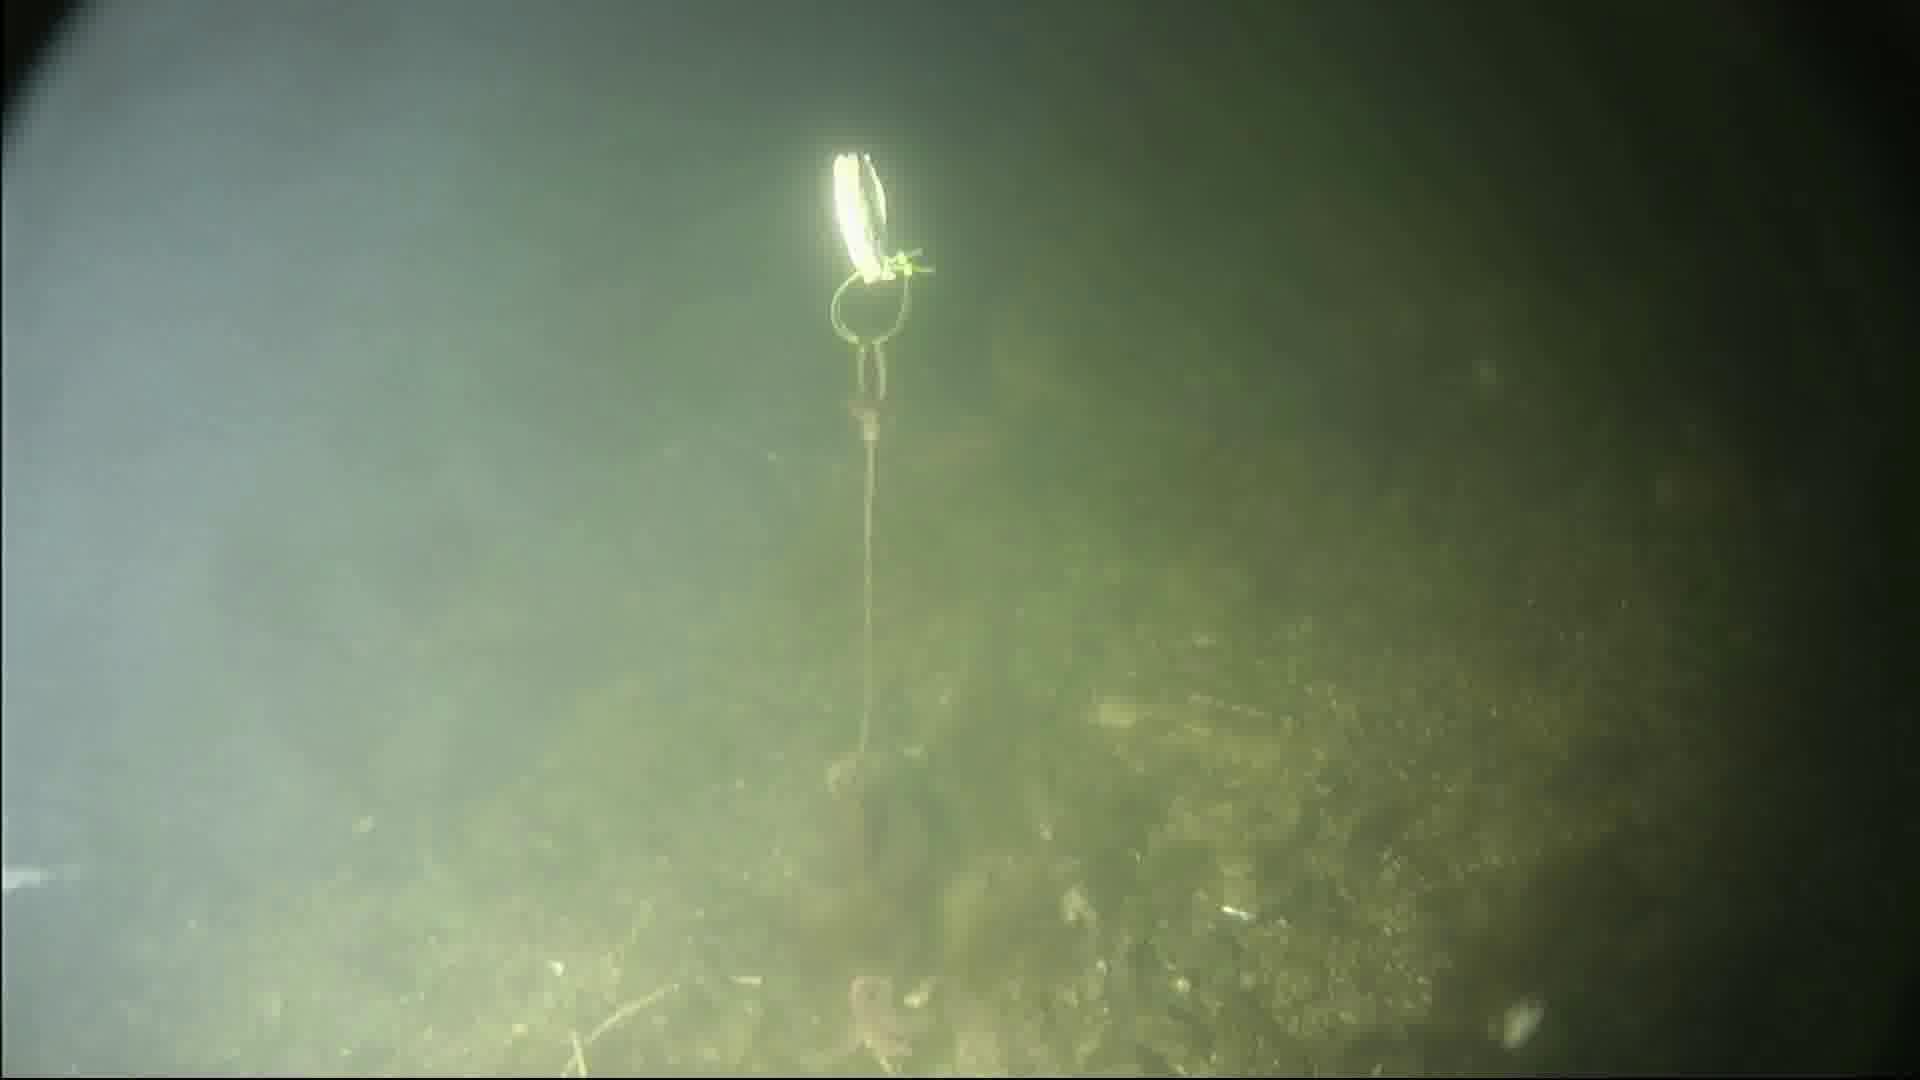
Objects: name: starfish
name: crab
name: small_fish